Robin van Persie

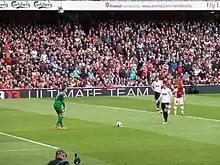
Van Persie prepares to take a penalty for Manchester United against former club Arsenal at the Emirates in 2013.

Having been appointed vice-captain for the 2010–11 season, Van Persie was promoted to club captain following the transfer of Cesc Fàbregas to Barcelona at the start of the 2011–12 season. On 24 August, Van Persie scored his first goal of the 2011–12 season in the second leg of Arsenal's 2–1 away victory against Udinese in a Champions League play off match. On 24 September 2011, he scored twice against Bolton Wanderers to raise his tally for Arsenal to 100 goals, becoming the 17th Arsenal player to reach this milestone.